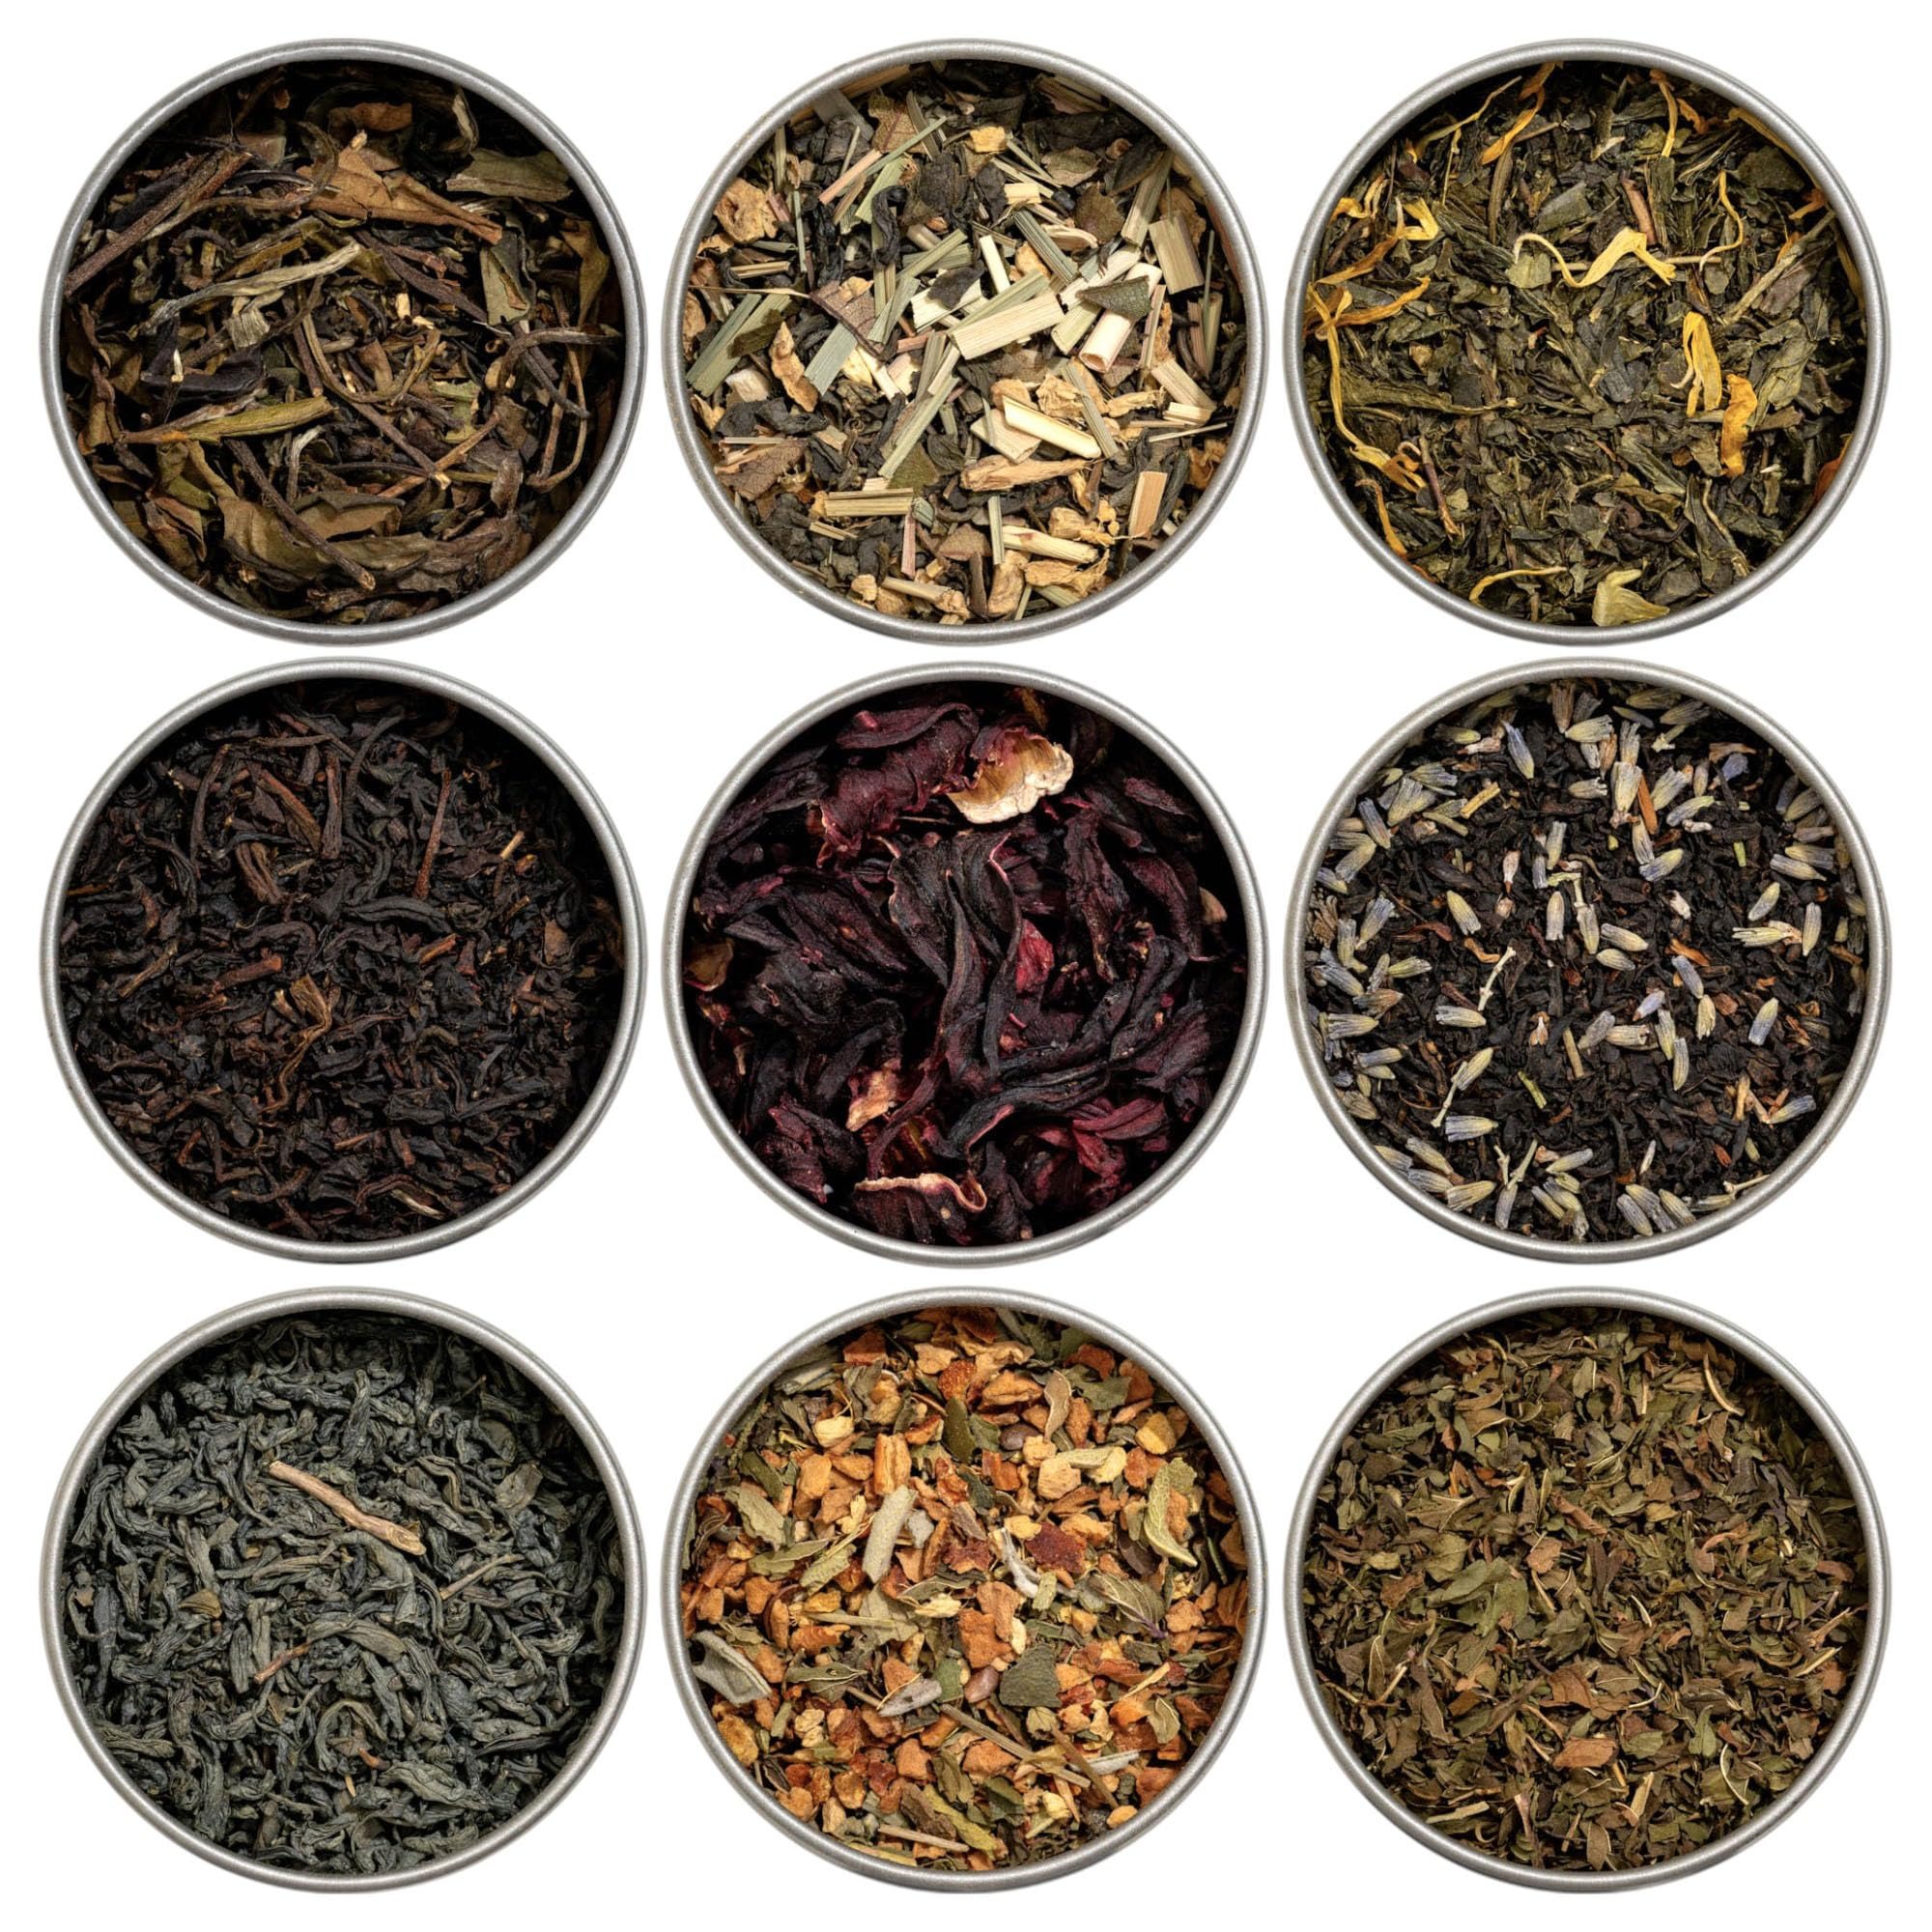
Item Name: Heavenly Tea Leaves Organic Assorted 9 Loose Leaf Tea Gift Box (Approx. 90 Cups of Tea), Sampler Set of 9 Teas & Herbal Tisanes - Great Hot or Iced, High to No Caffeine, Mother's Day Gifts for Mom
Bullet Point 1: Premium loose leaf tea assortment: This set includes various flavors of gourmet tea, including green tea, herbal tisanes, and black tea, making it a great way to try different teas.
Bullet Point 2: Includes a Variety of Loose Leaf Tea: Organic White Peach, Organic Ginger Lemon Green, Organic Just Green, Organic Passion Green, Organic Black Lavender, Organic Earl Grey, Organic Refresh, Organic Peppermint, & Organic Hibiscus
Bullet Point 3: Premium Quality Loose Leaf Tea Gift: We source the worlds best organic teas, herbal tisanes, and botanicals and bring them together in our beloved tea sampler sets. You will smell and taste the difference!
Bullet Point 4: A Wide Variety: With approximately 10 servings of tea per can & 90 total servings, this sampler is a great way to try out a variety or give the gift of premium tea!
Bullet Point 5: Eco-Friendly Gift Packaging: Our samplers are packed in an kraft paper gift boxes, making the the perfect gift for Mother's Day, Christmas, Birthdays, Valentine's Day and other happy occasions!
Bullet Point 6: Mix of Caffeinated and Caffeine Free Teas: This tea sampler set features a variety of loose leaf teas (naturally caffeinated) & loose leaf herbal tisanes (naturally caffeine-free)
Product Description: Heavenly Tea Leaves Assorted 9 Loose Leaf Tea Gift Box features an assortment of loose leaf black tea, whole leaf green tea, and health promoting, immune boosting herbal teas. This collection of premium quality gourmet loose leaf teas & botanical blends has been crafted from the finest organic teas, botanicals, herbs, and flowers, featuring an array of both caffeinated and naturally caffeine-free teas and herbal blends, making them perfect for all drinkers, at any time of the day. Ideal for drinking as hot tea or iced tea, this tea sampler gift set includes Organic White Peach, Organic Ginger Lemon Green, Organic Just Green, Organic Passion Green, Organic Black Lavender, Organic Earl Grey, Organic Refresh, Organic Peppermint, & Organic Hibiscus. Heavenly Tea Leaves is a women-owned business dedicated to sourcing the highest quality, freshest, most delicious cup of tea you've ever had. Most of our collection features natural USDA organic teas, herbal wellness teas, and botanicals. Our samplers arrive in eco-conscious packaging including reusable tins and kraft paper gift boxes. Each tin contains approximately 10 servings, adding up to a total of about 90 cups of tea in each set, making this the perfect way to give the gift of variety, or find your new favorite premium whole leaf tea. All of our sets make ideal relaxation gifts for women and men alike, whether it's a holiday tea gift set or a birthday tea sampler gift set box for the tea lover in your life.
Value: 9.0
Unit: Count

Price: 44.99